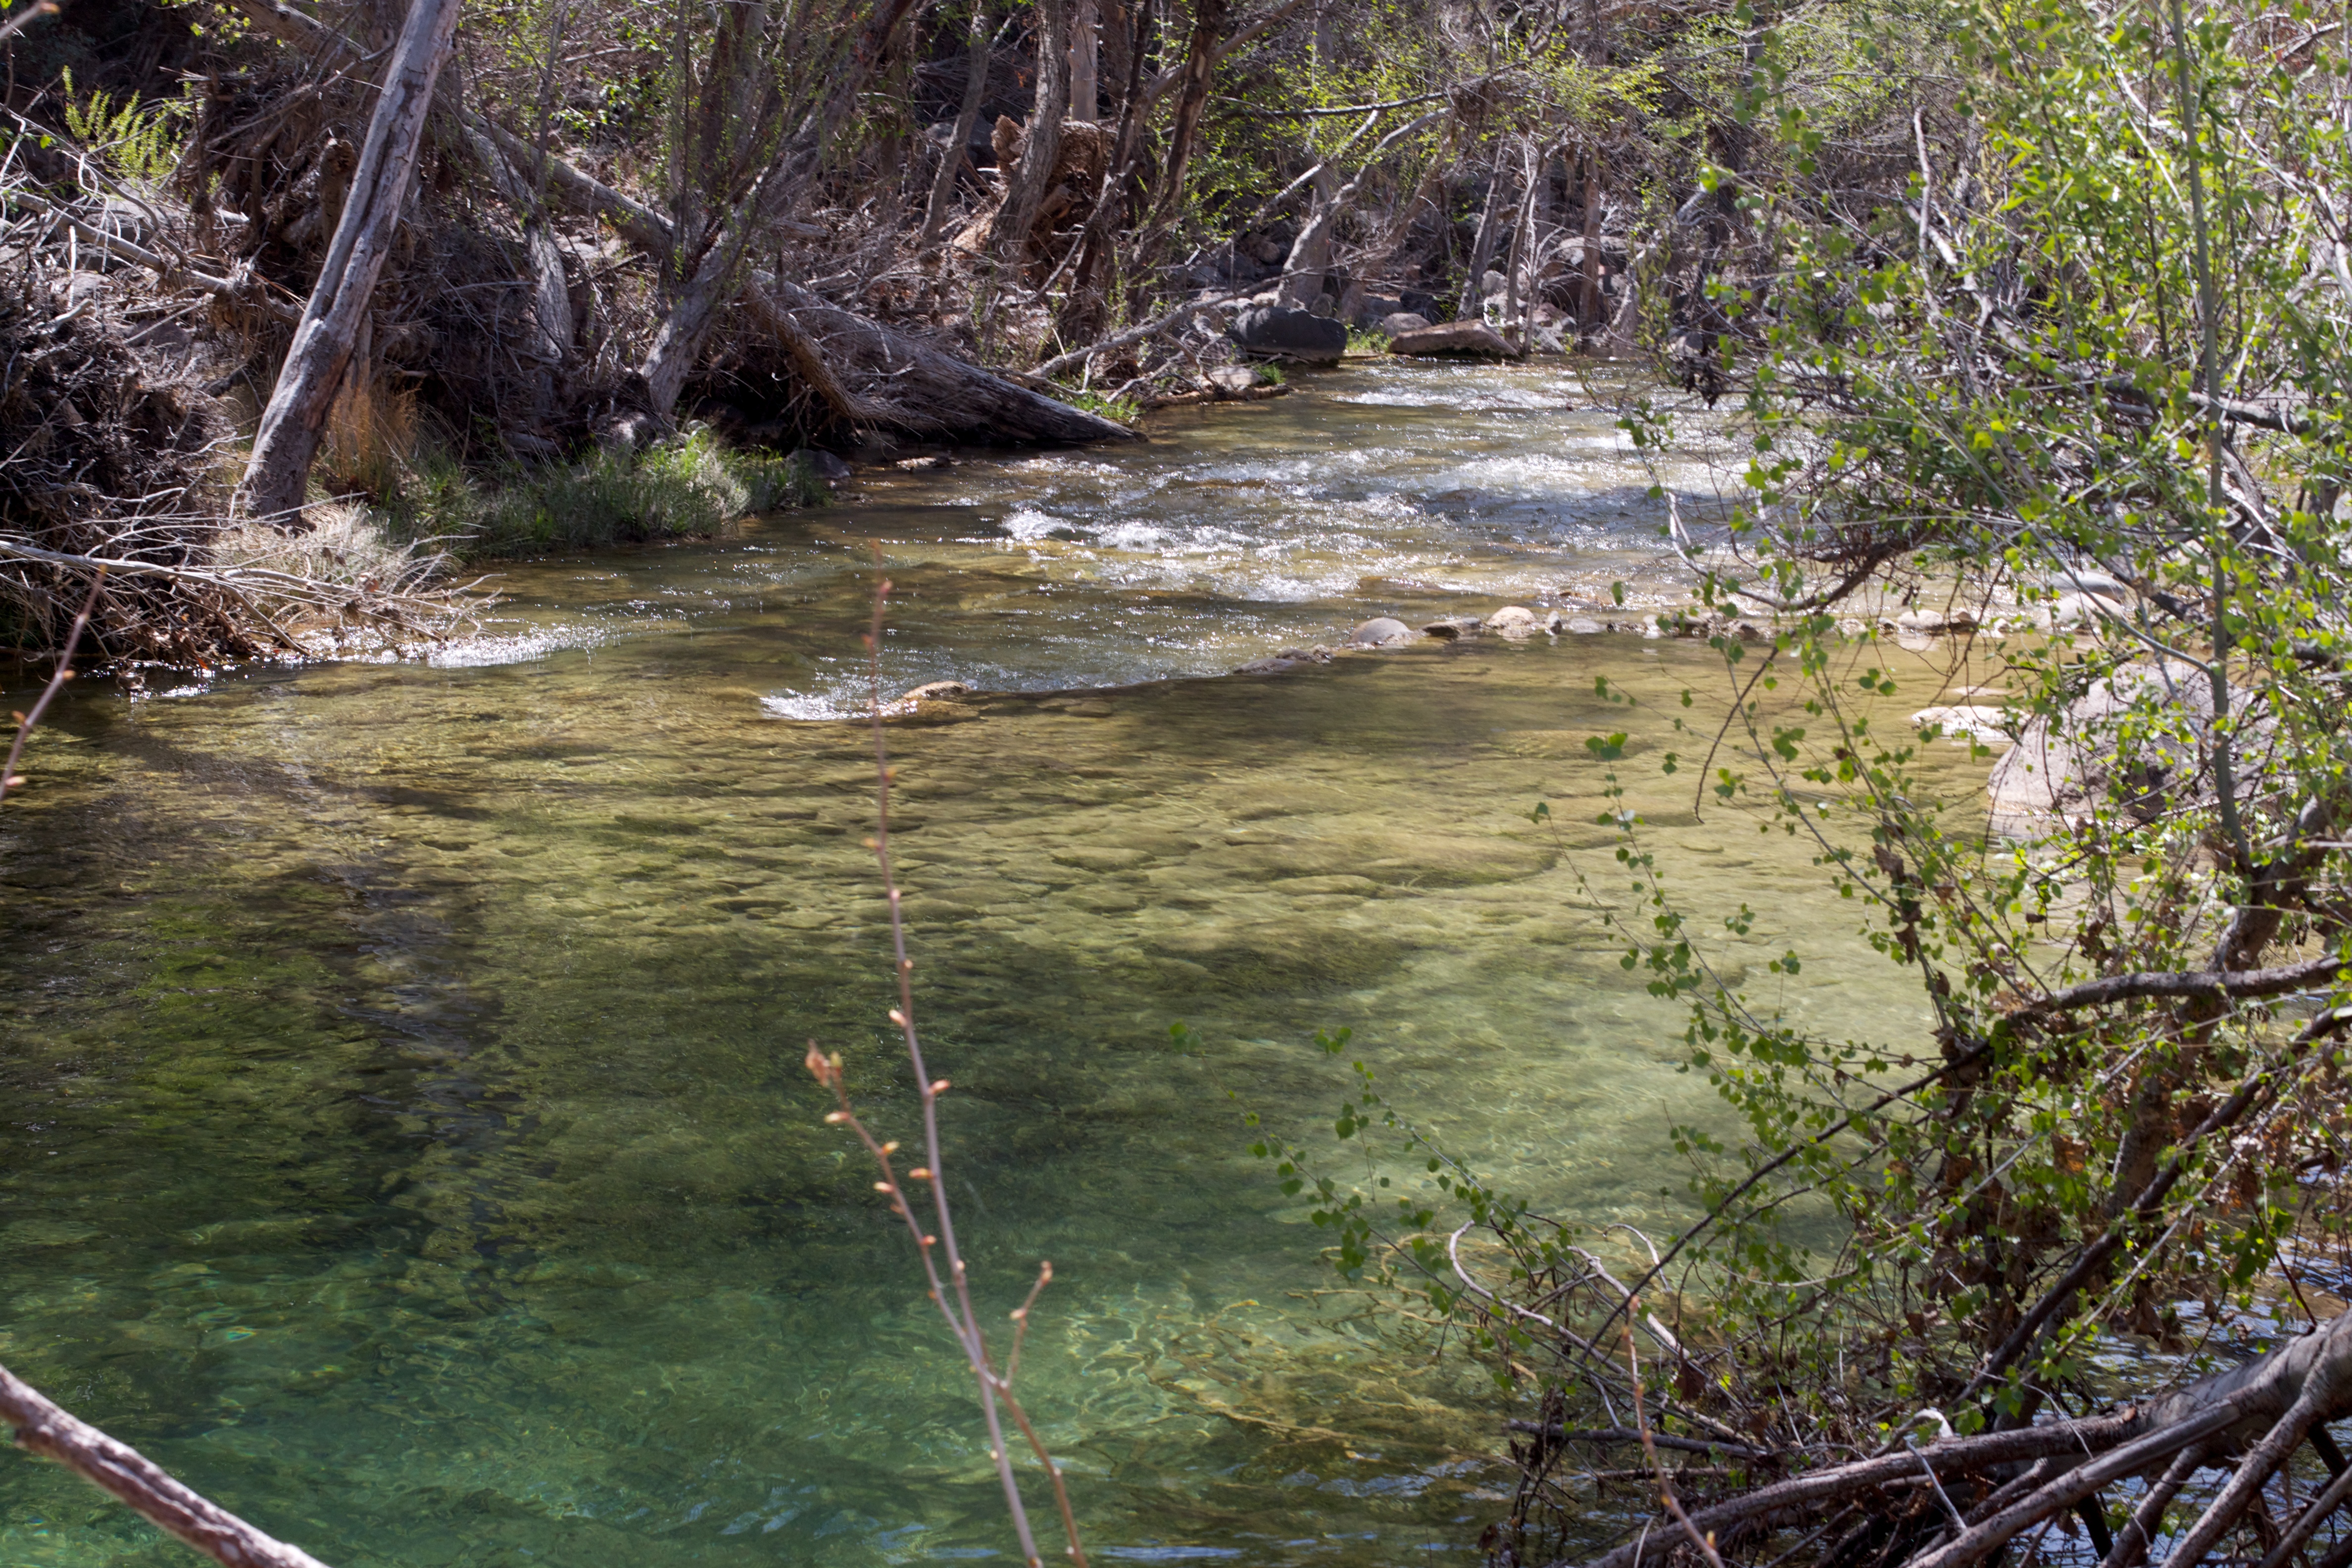
water, forest, creek, swamp, wilderness, river, stream, jungle, rapid, body of water, rainforest, wetland, fossilcreek, watercourse, recreational fishing